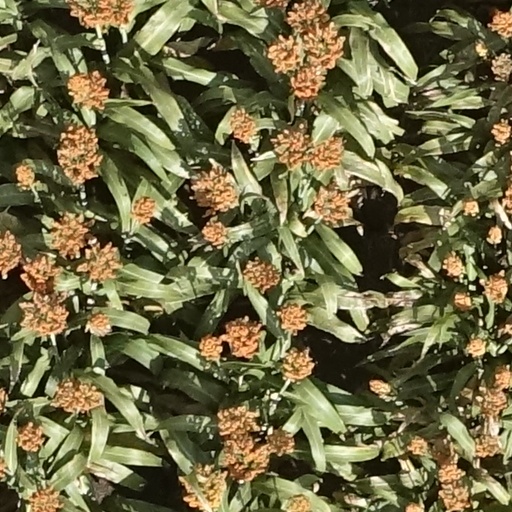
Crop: sorghum